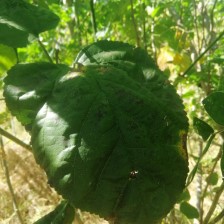
Variety: BlackAustralia